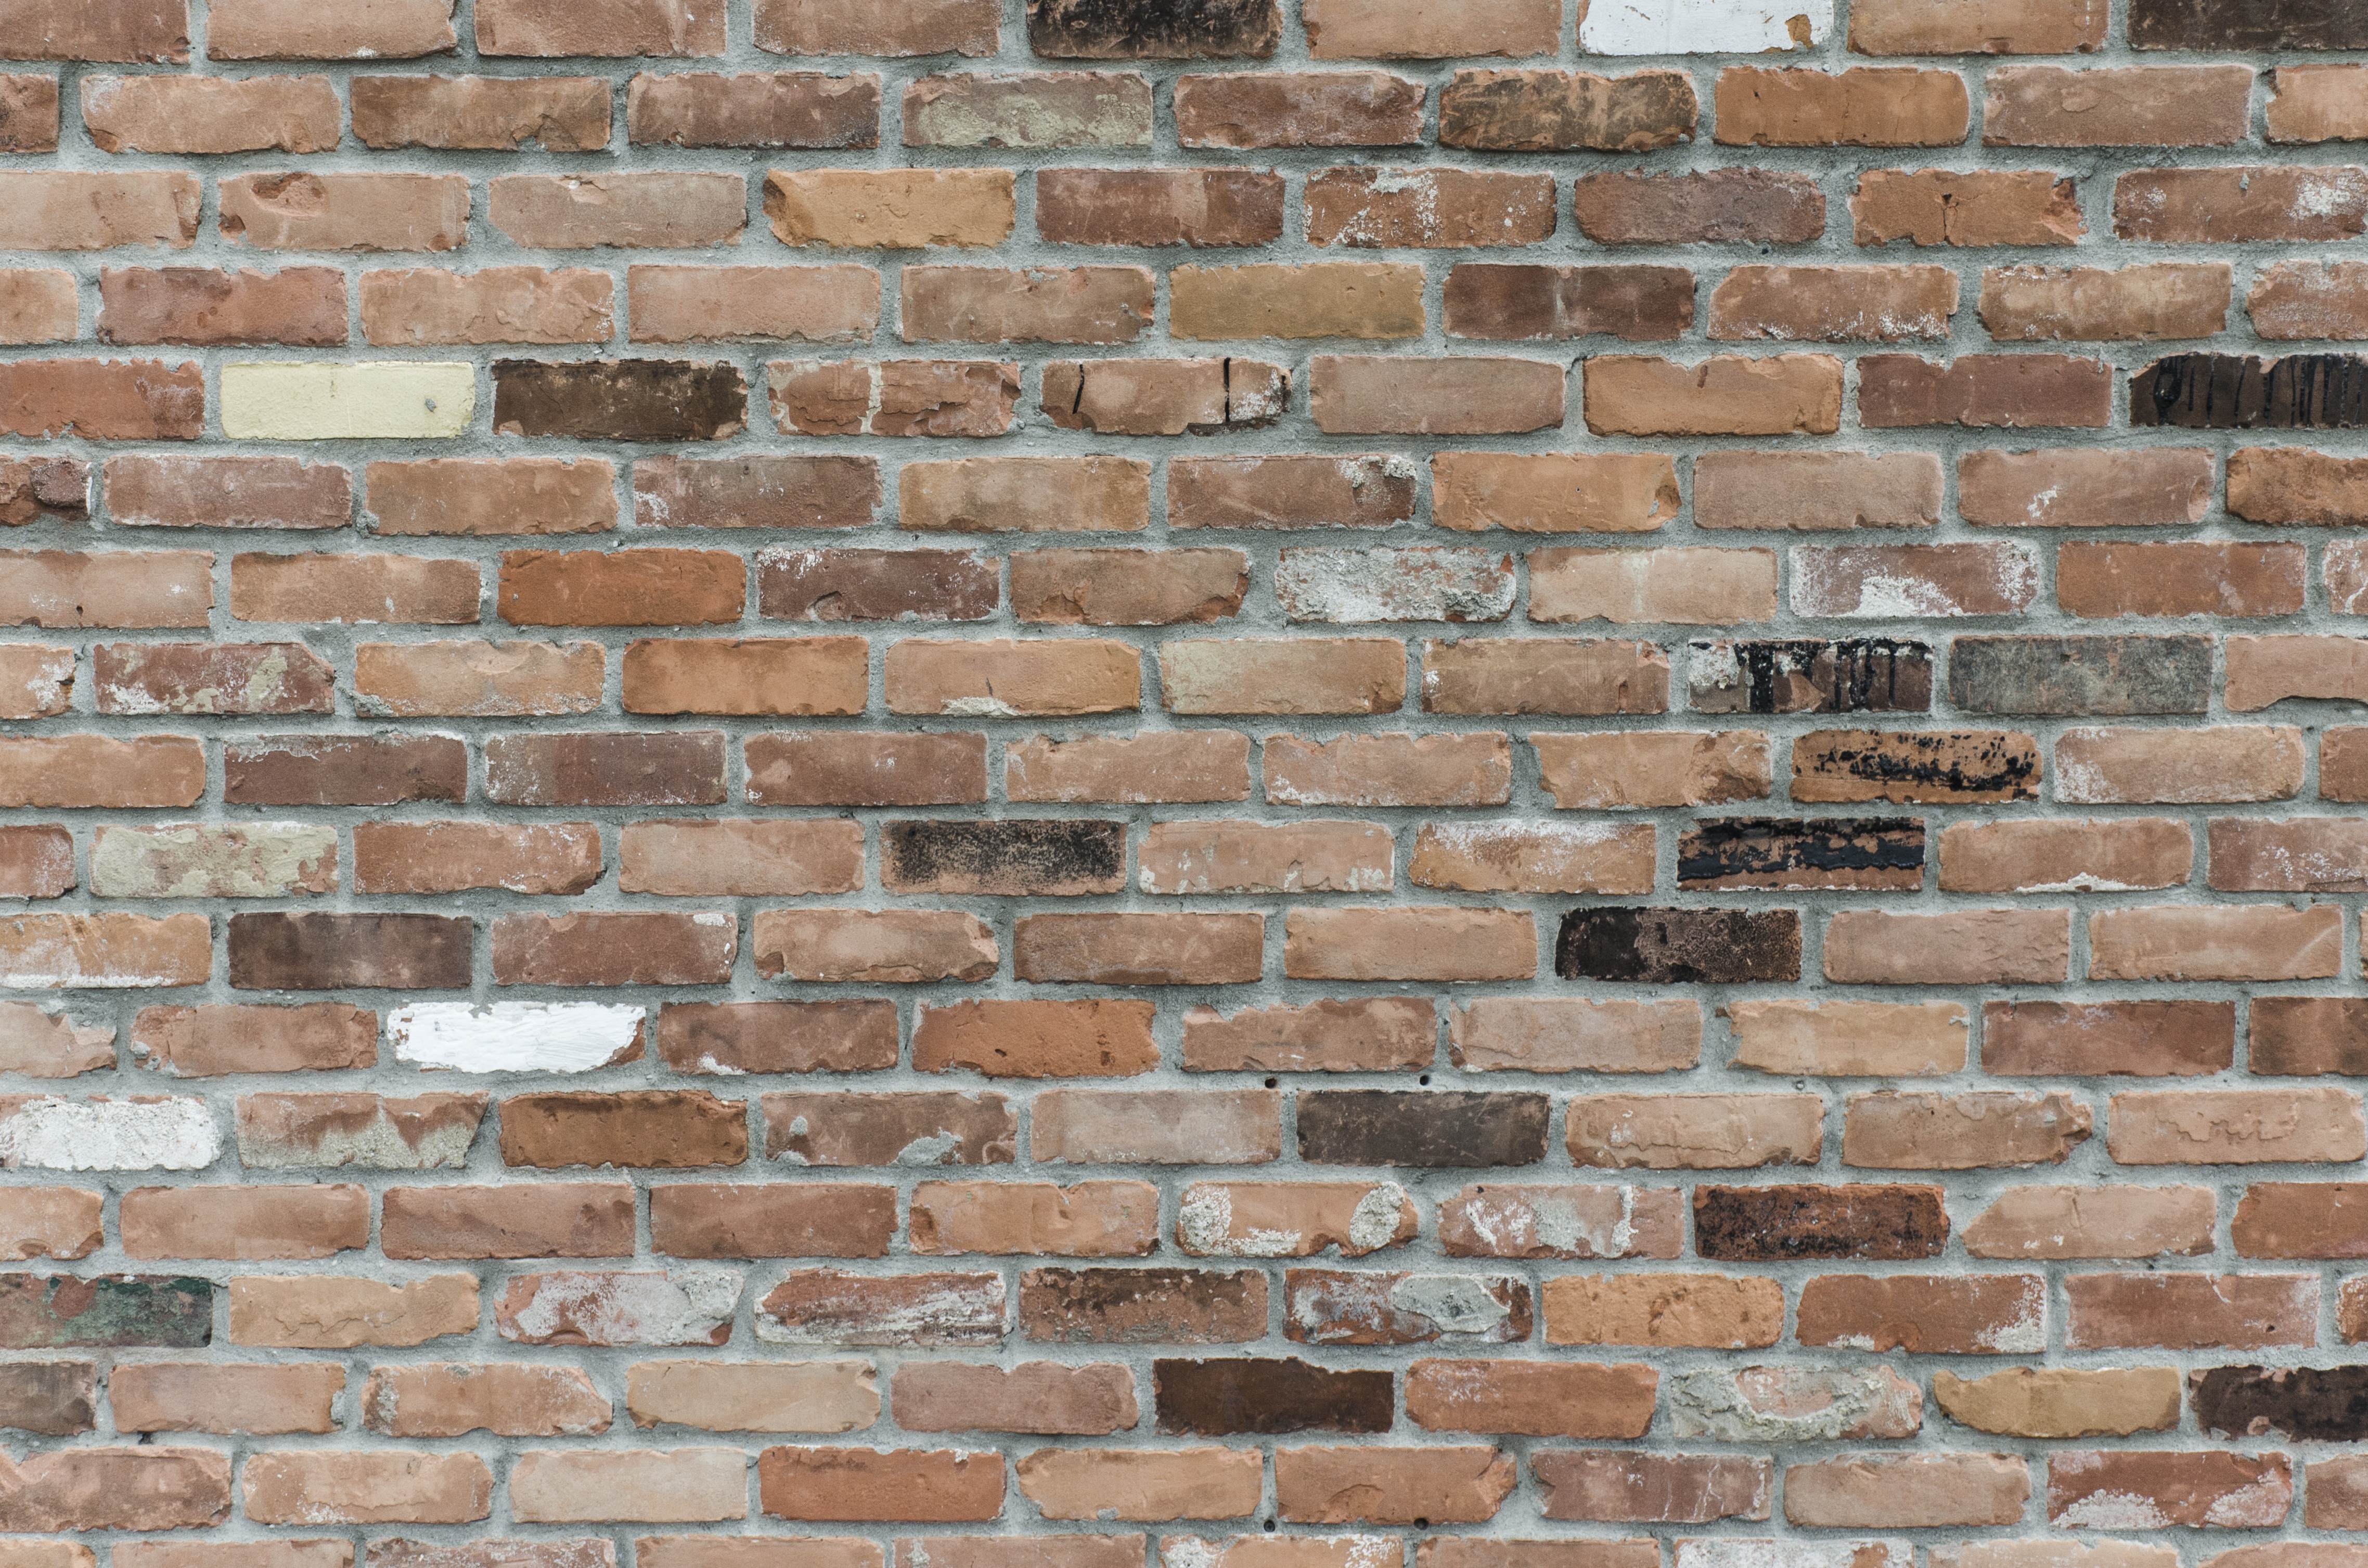
wall, red, stone wall, brick, material, brickwork